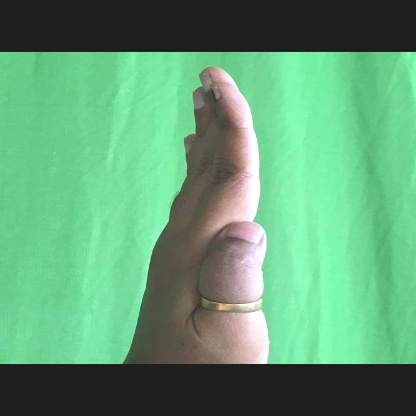
Mudra: Pathaka